Anaal Nathrakh

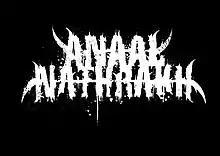
Official band logo

Critics have said that the band fuses elements of symphonic black metal, black metal, death metal, grindcore, and industrial.